Jean-Baptiste Billot

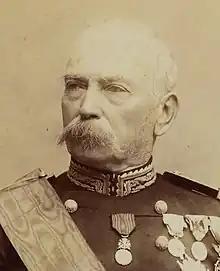
General Jean-Baptiste Billot

Jean-Baptiste Billot entered the École spéciale militaire de Saint-Cyr in 1847, and on leaving it in 1849 joined the staff with the rank of sous-lieutenant. His Republican convictions led to his voting "no" in the plebiscite of 1851 according full powers to Louis-Napoléon Bonaparte. Even so, he pursued a brilliant military career under the Second French Empire, promoted to lieutenant in 1852 then captain in 1854. He received the légion d'honneur in 1859. Billot participated in the Mexico expedition (1861–1867) : commandant of the state of Chihuahua then of Querétaro with the rank of chef d'escadrons (1863, he was mentioned 7 times in dispatches and received the cross of an officer of the légion d'honneur in 1867. He refused the post of under-secretary of state for war under emperor Maximilian. On his return to France, he made a rich marriage and in 1869 was named Chief of staff of the province of Constantine with the rank of lieutenant-colonel.